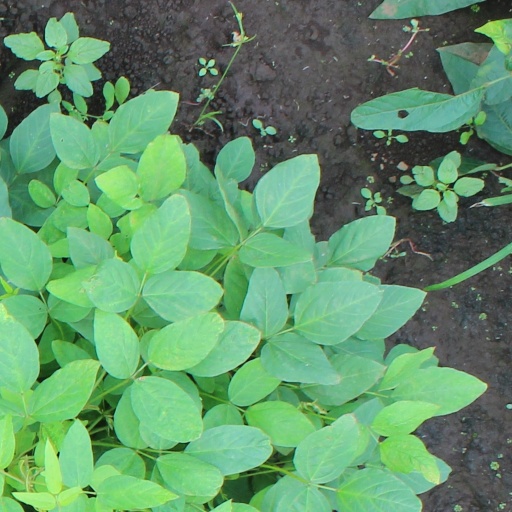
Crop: soybean